Statue of Mahatma Gandhi, Parliament Square

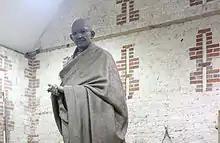
The statue in the workshop before it was installed in Parliament Square

Financing for the statue was by public donations and through sponsorships. This was supported by the work of the Gandhi Statue Memorial Trust, which was set up by Meghnad Desai, Baron Desai, as well as a special advisory panel created by the Government. This was chaired by Sajid Javid MP, the Secretary of State for Culture, Media and Sport. By the time that planning permission, £100,000 had been raised by the Trust, but a further £500,000 was needed and they sought to raise that by January 2015 in order to tie in with a planned visit to London by Prime Minister, Narendra Modi of India.